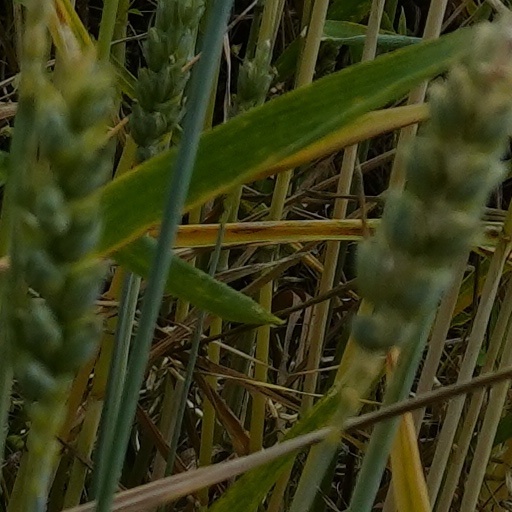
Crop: wheat